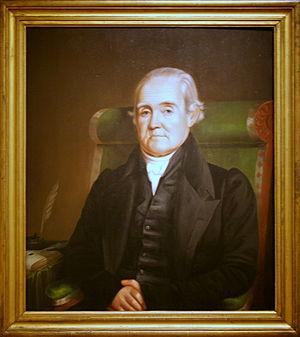
Noah Webster, né le 16 octobre 1758 à West Hartford et mort le 28 mai 1843 à New Haven, est un lexicographe, réformateur orthographique d'anglais américain, journaliste, écrivain et éditeur américain.